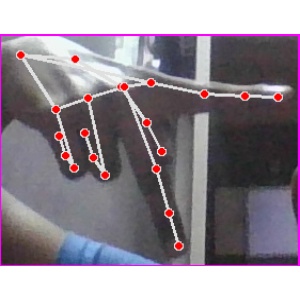
अक्षर: प